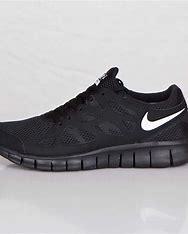
Brand: Nike
Model: Free Run 2